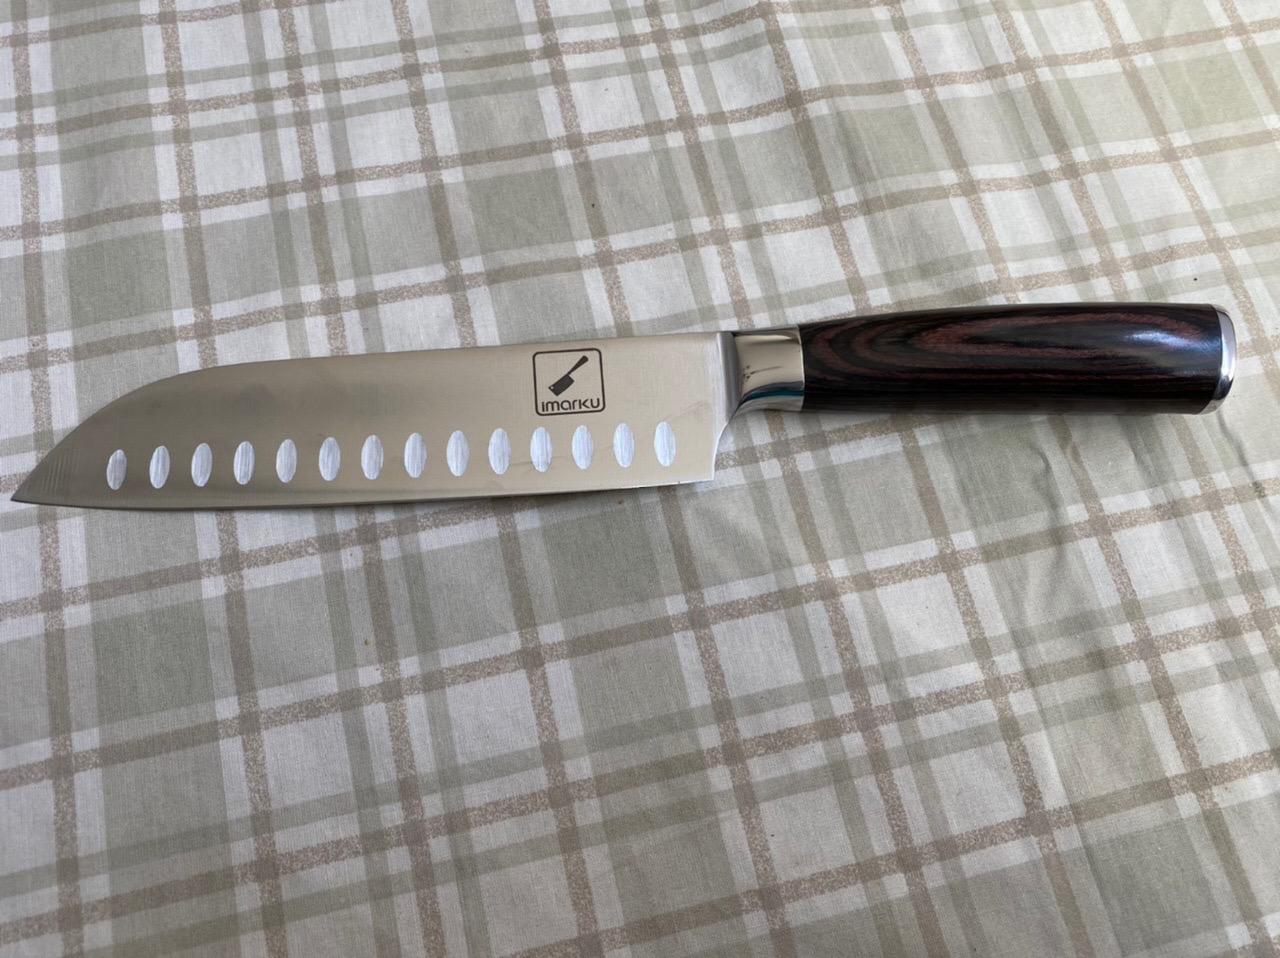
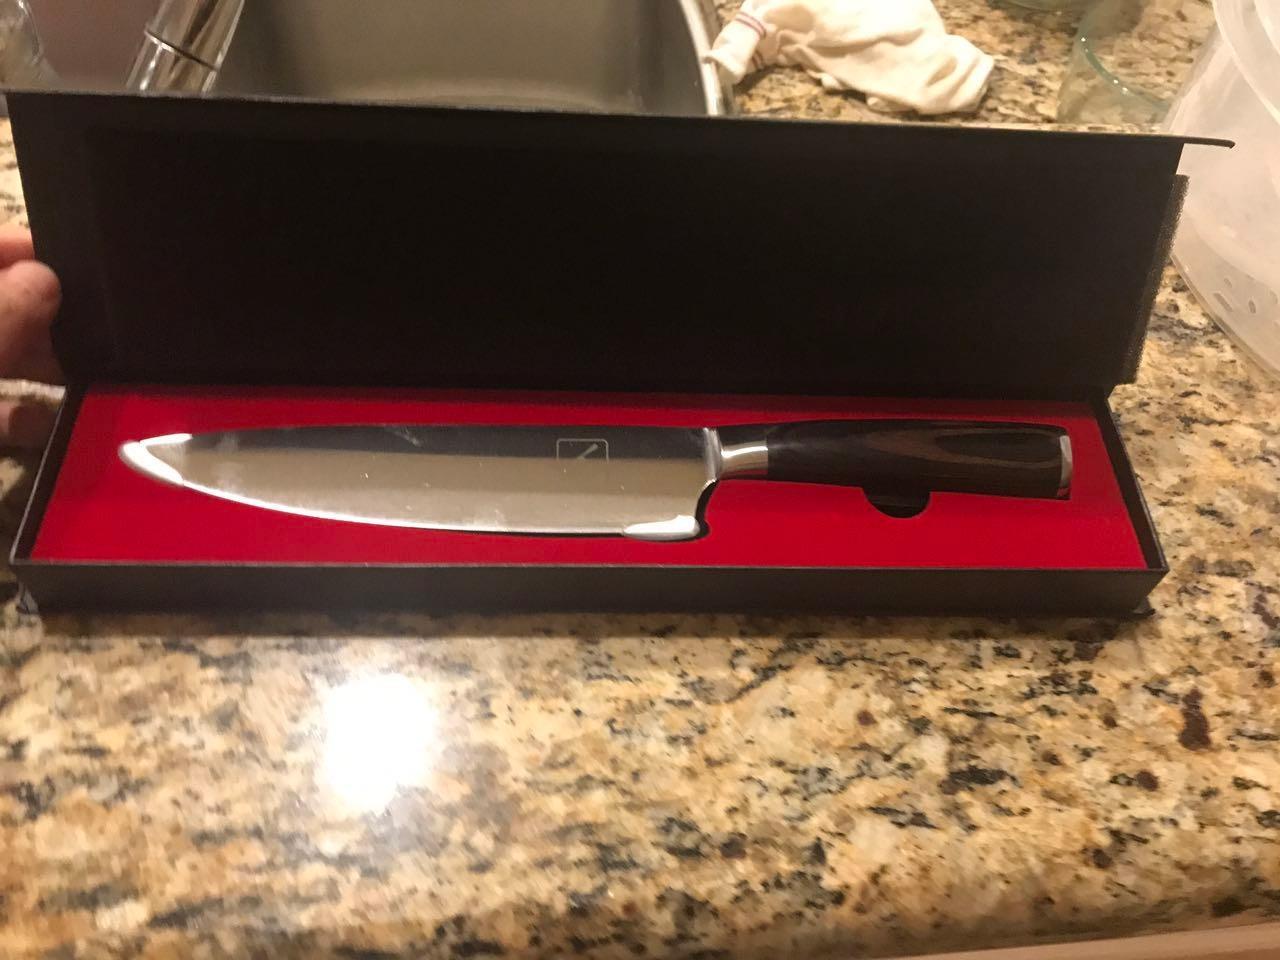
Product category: items_knife
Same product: no